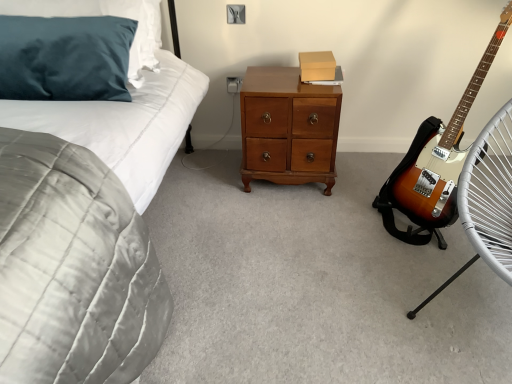
Question: Can you point to a free location in front of satin wood guitar at right? Please provide its 2D coordinates.
Answer: [(0.769, 0.694)]